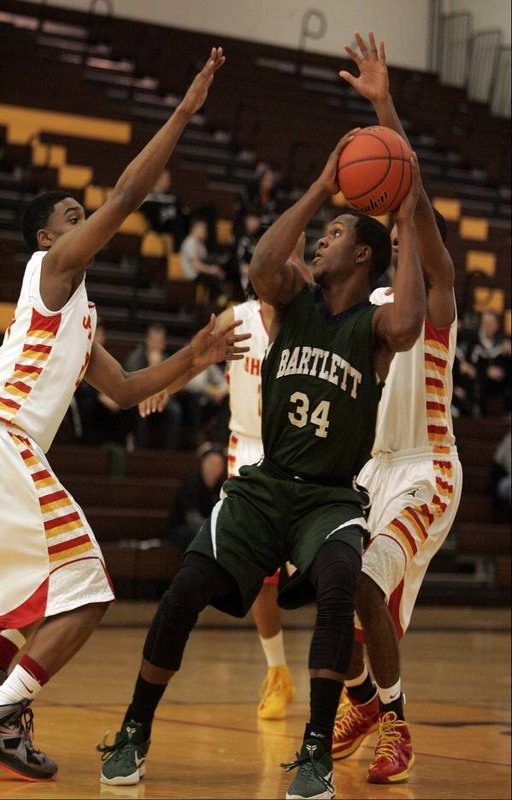
images vs. boys basketball game .